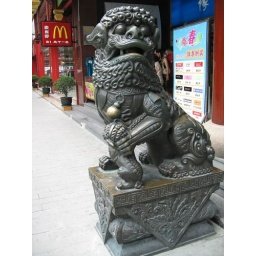
East versus west in the Shanghai Bazaar in the old city centre. I liked the traditional lion sculpture against the MacDonald's sign in the back